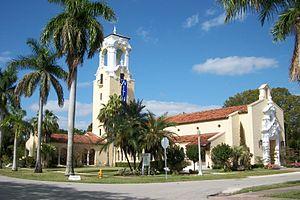
Les Églises congrégationalistes sont des églises protestantes de tradition réformée, pratiquant une forme d’organisation d’église où chaque paroisse se gère de manière entièrement autonome et indépendante. Le congrégationalisme se caractérise plus comme un mouvement que comme une dénomination chrétienne en raison de sa conviction fondamentale en faveur de l’autonomie complète de chaque paroisse. Malgré la forte diversité théologique inhérente à leur forme d'organisation, la plupart des congrégationalistes se considèrent d'abord comme des réformés, soit traditionnels soit néo-orthodoxes.